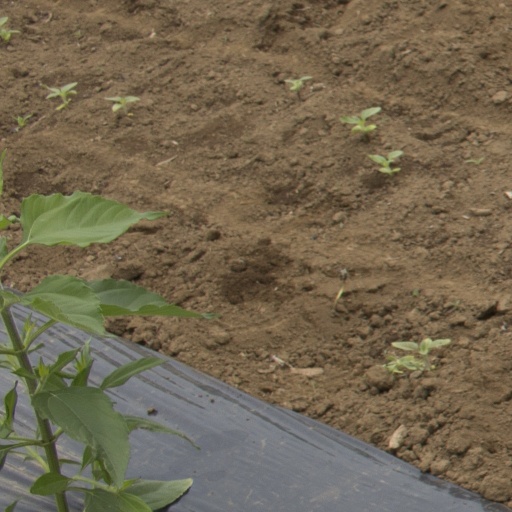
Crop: Jerusalem artichoke